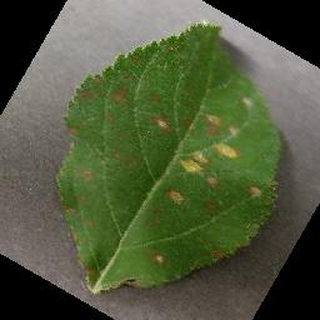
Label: apple_cedar_apple_rust